Fredrik Pacius

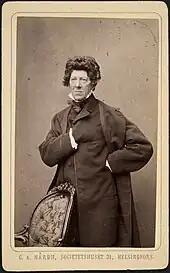
Fredrik Pacius

Fredrik Pacius; in German and in Estonian Friedrich Pacius; 19 March 1809 – 8 January 1891) was a German-Finnish composer and conductor who lived most of his life in Finland. He has been called the "Father of Finnish music".